Sri Laxmi Venkatesh Temple

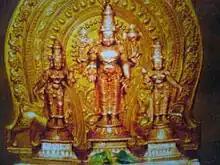
Sri Laxmi Venkatesha with Sri Devi and Bhudevi

The Sri Laxmi Venkatesh Temple is foremost temple of Gowda Saraswatha Brahmins in and around Kanhangad.